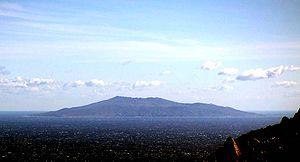
Miyake-jima est une île volcanique de l'archipel d'Izu dans la sous-préfecture de Miyake au Japon. L'île fait partie du Parc national de Fuji-Hakone-Izu. Administrativement, l'île dépend du village de Miyake.